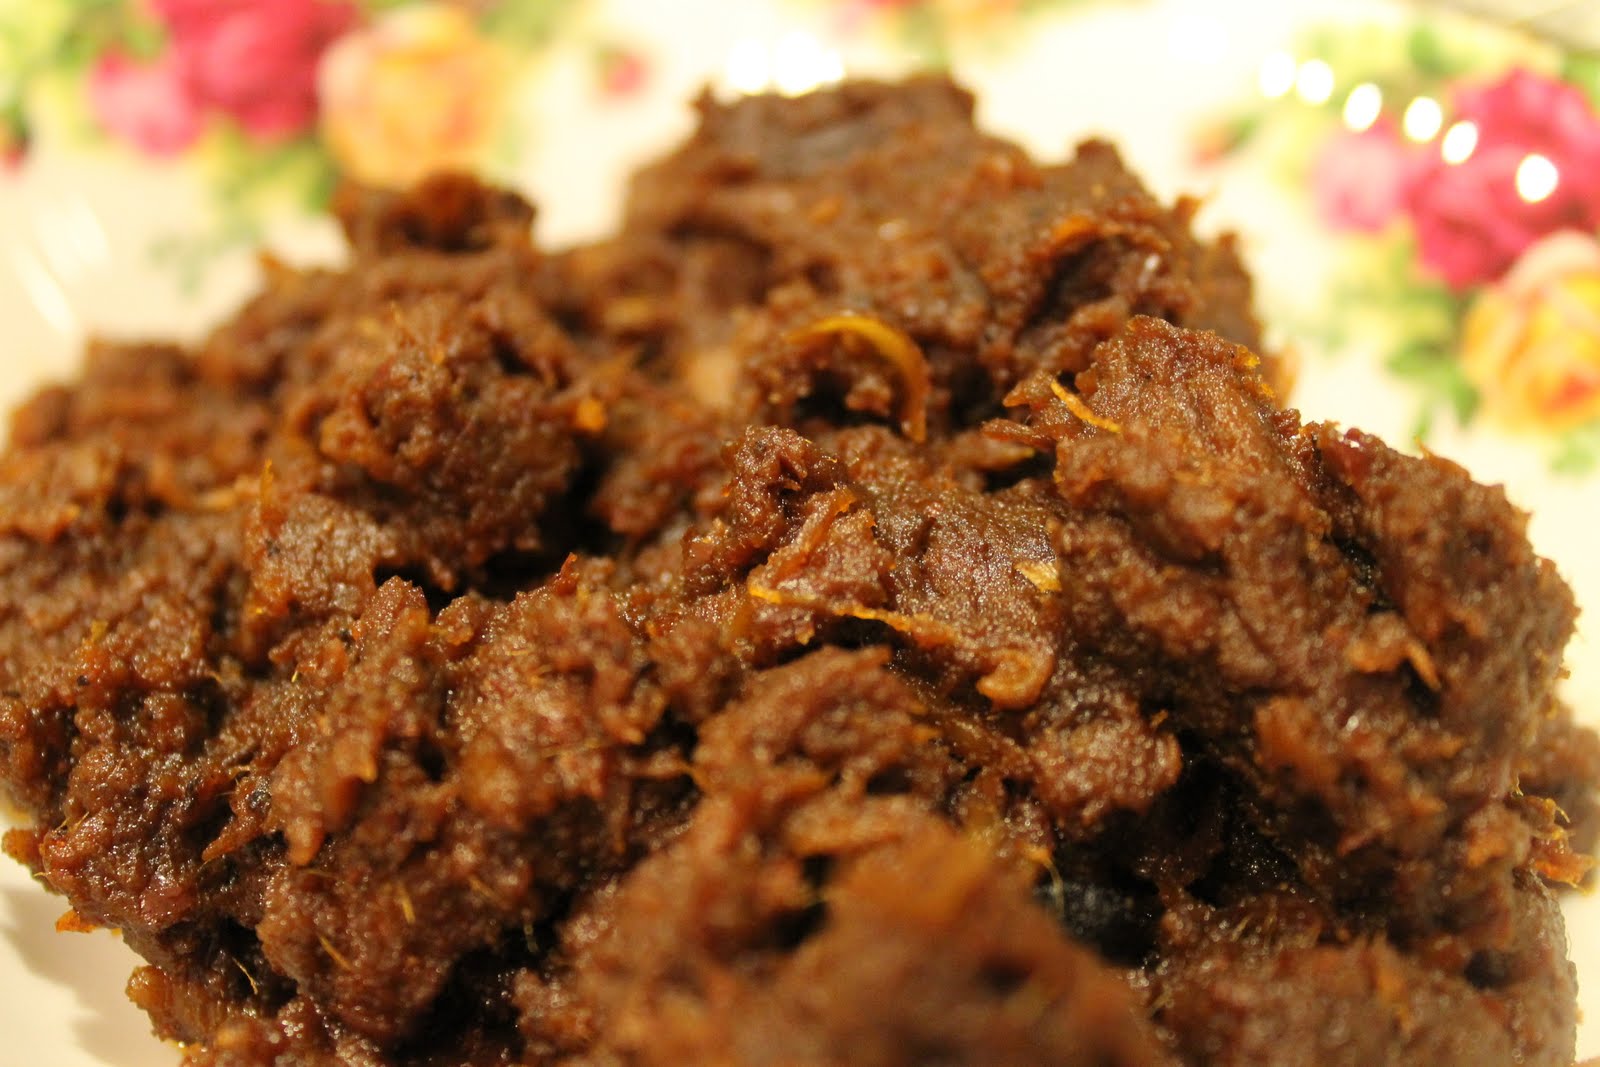
Label: daging_rendang